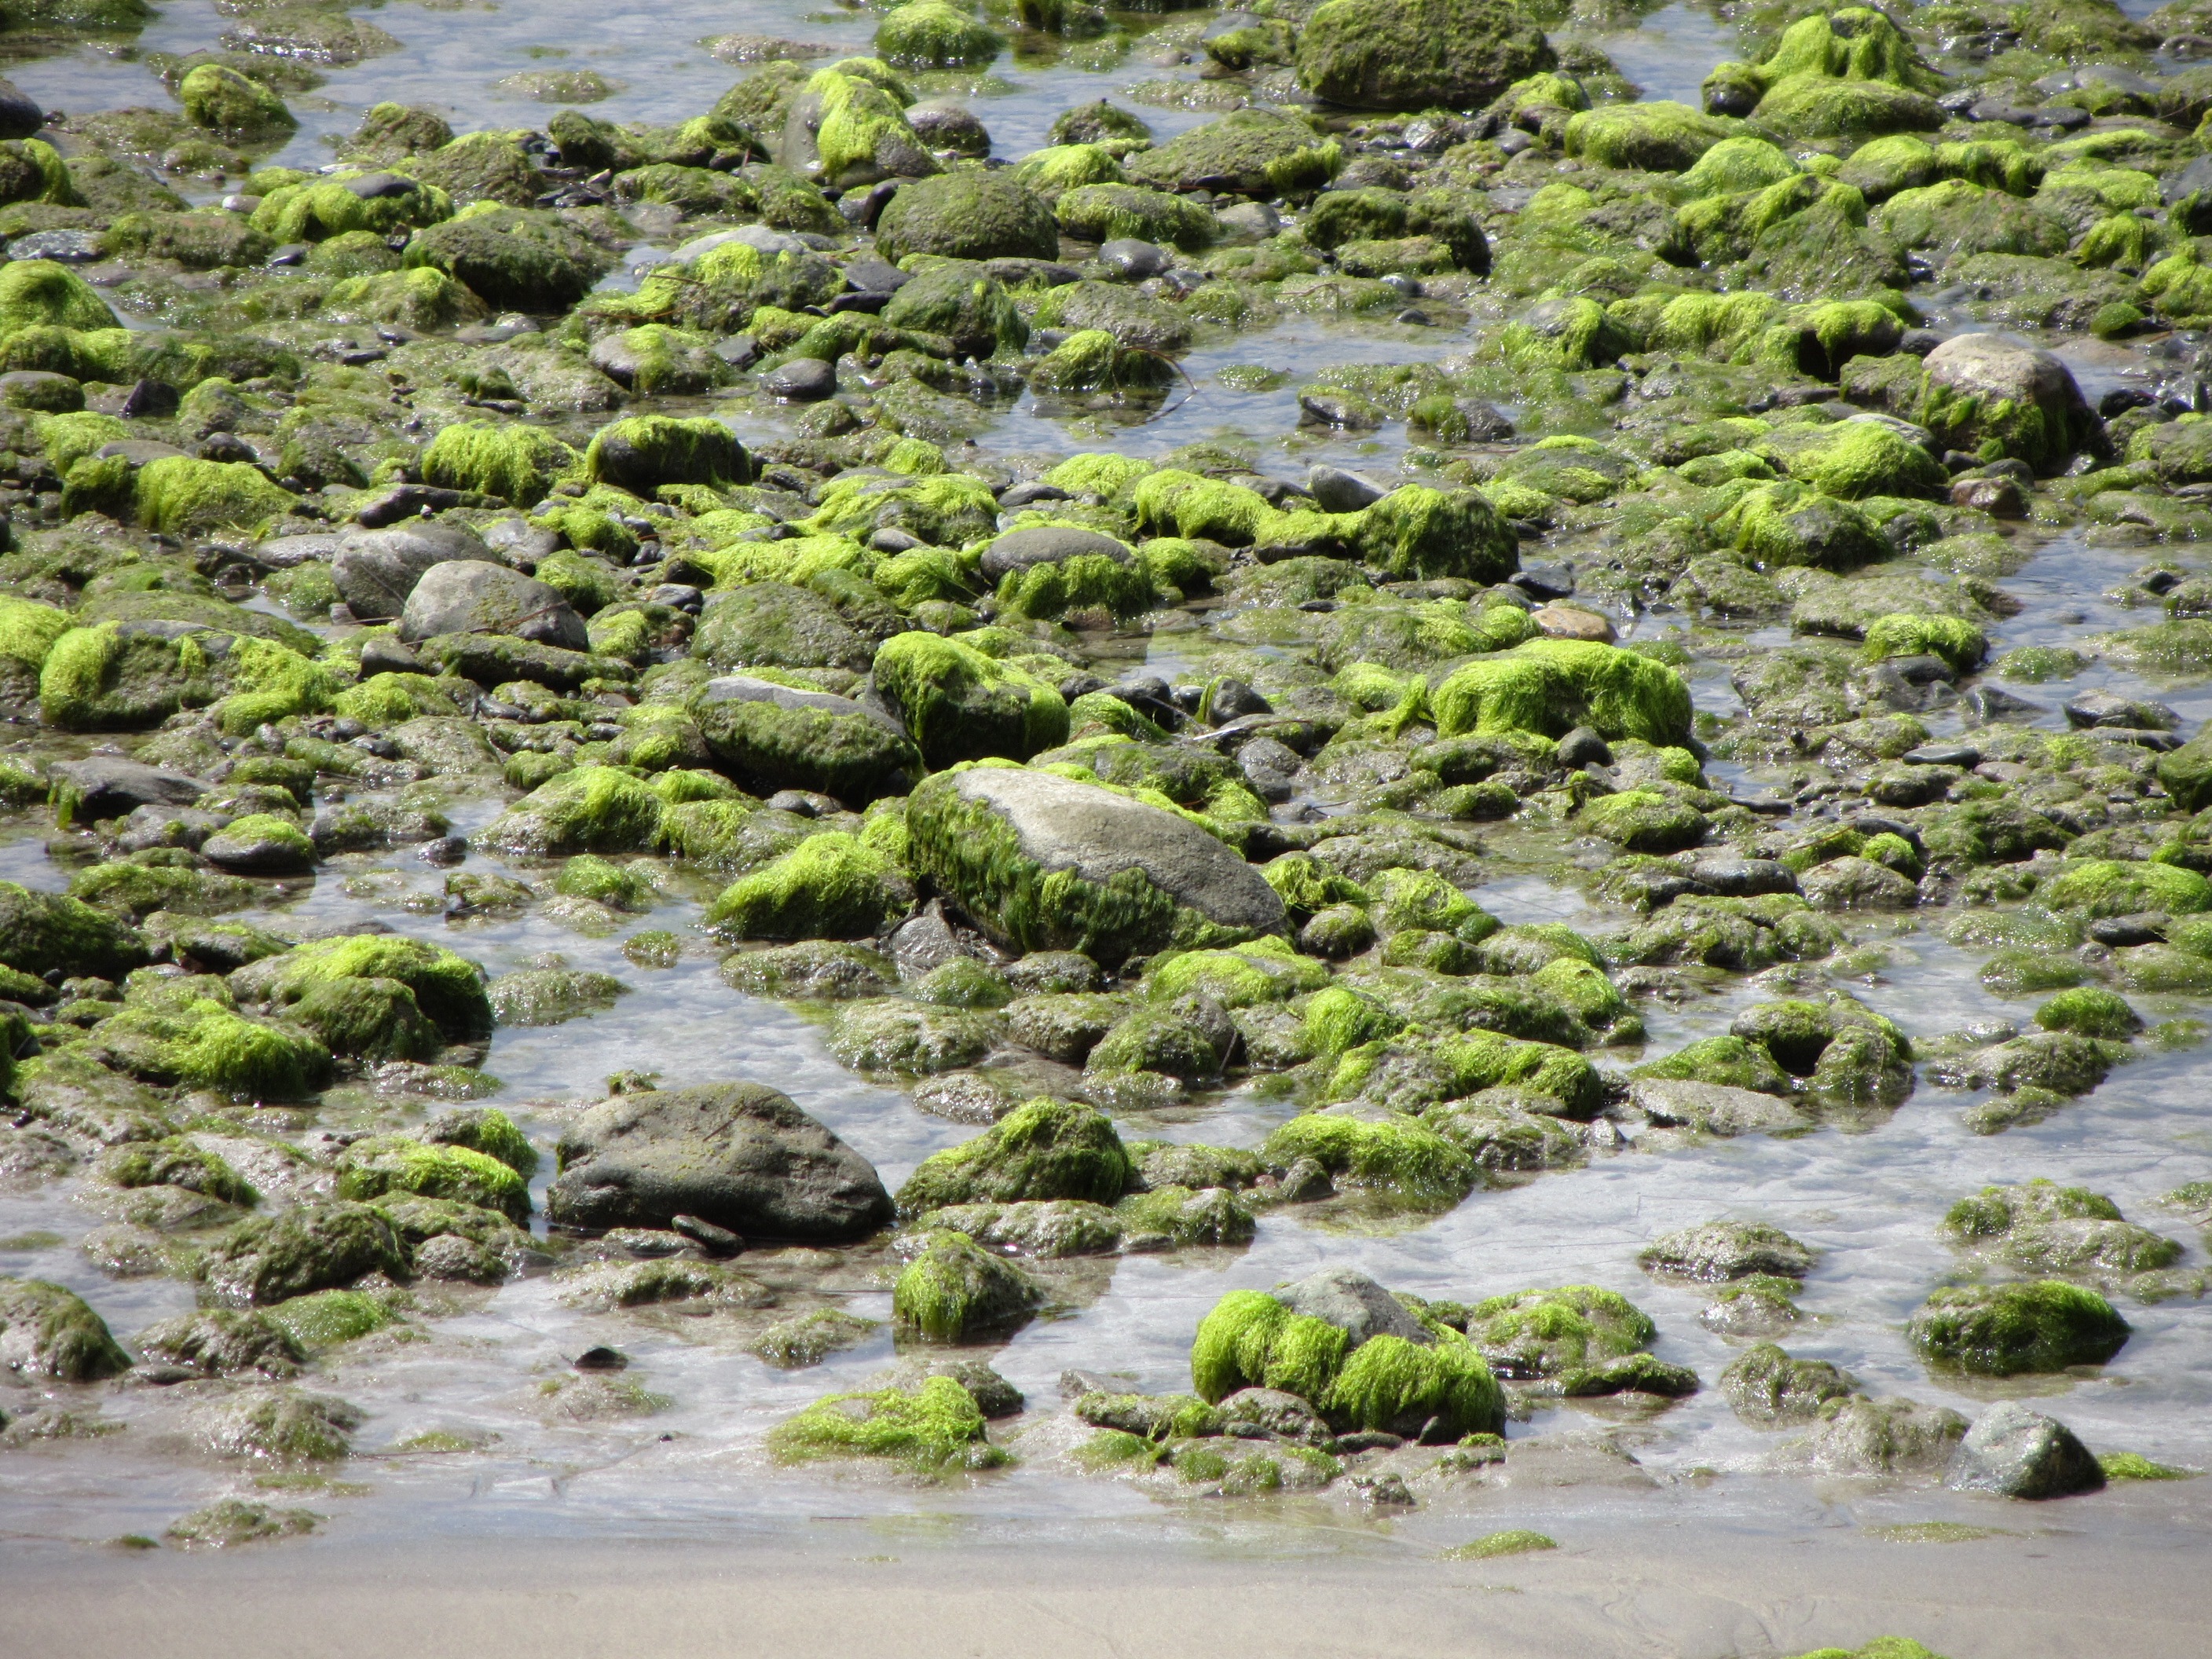
water, rock, flower, river, valley, stream, green, seaweed, rapid, material, stones, vegetation, habitat, landform, natural environment